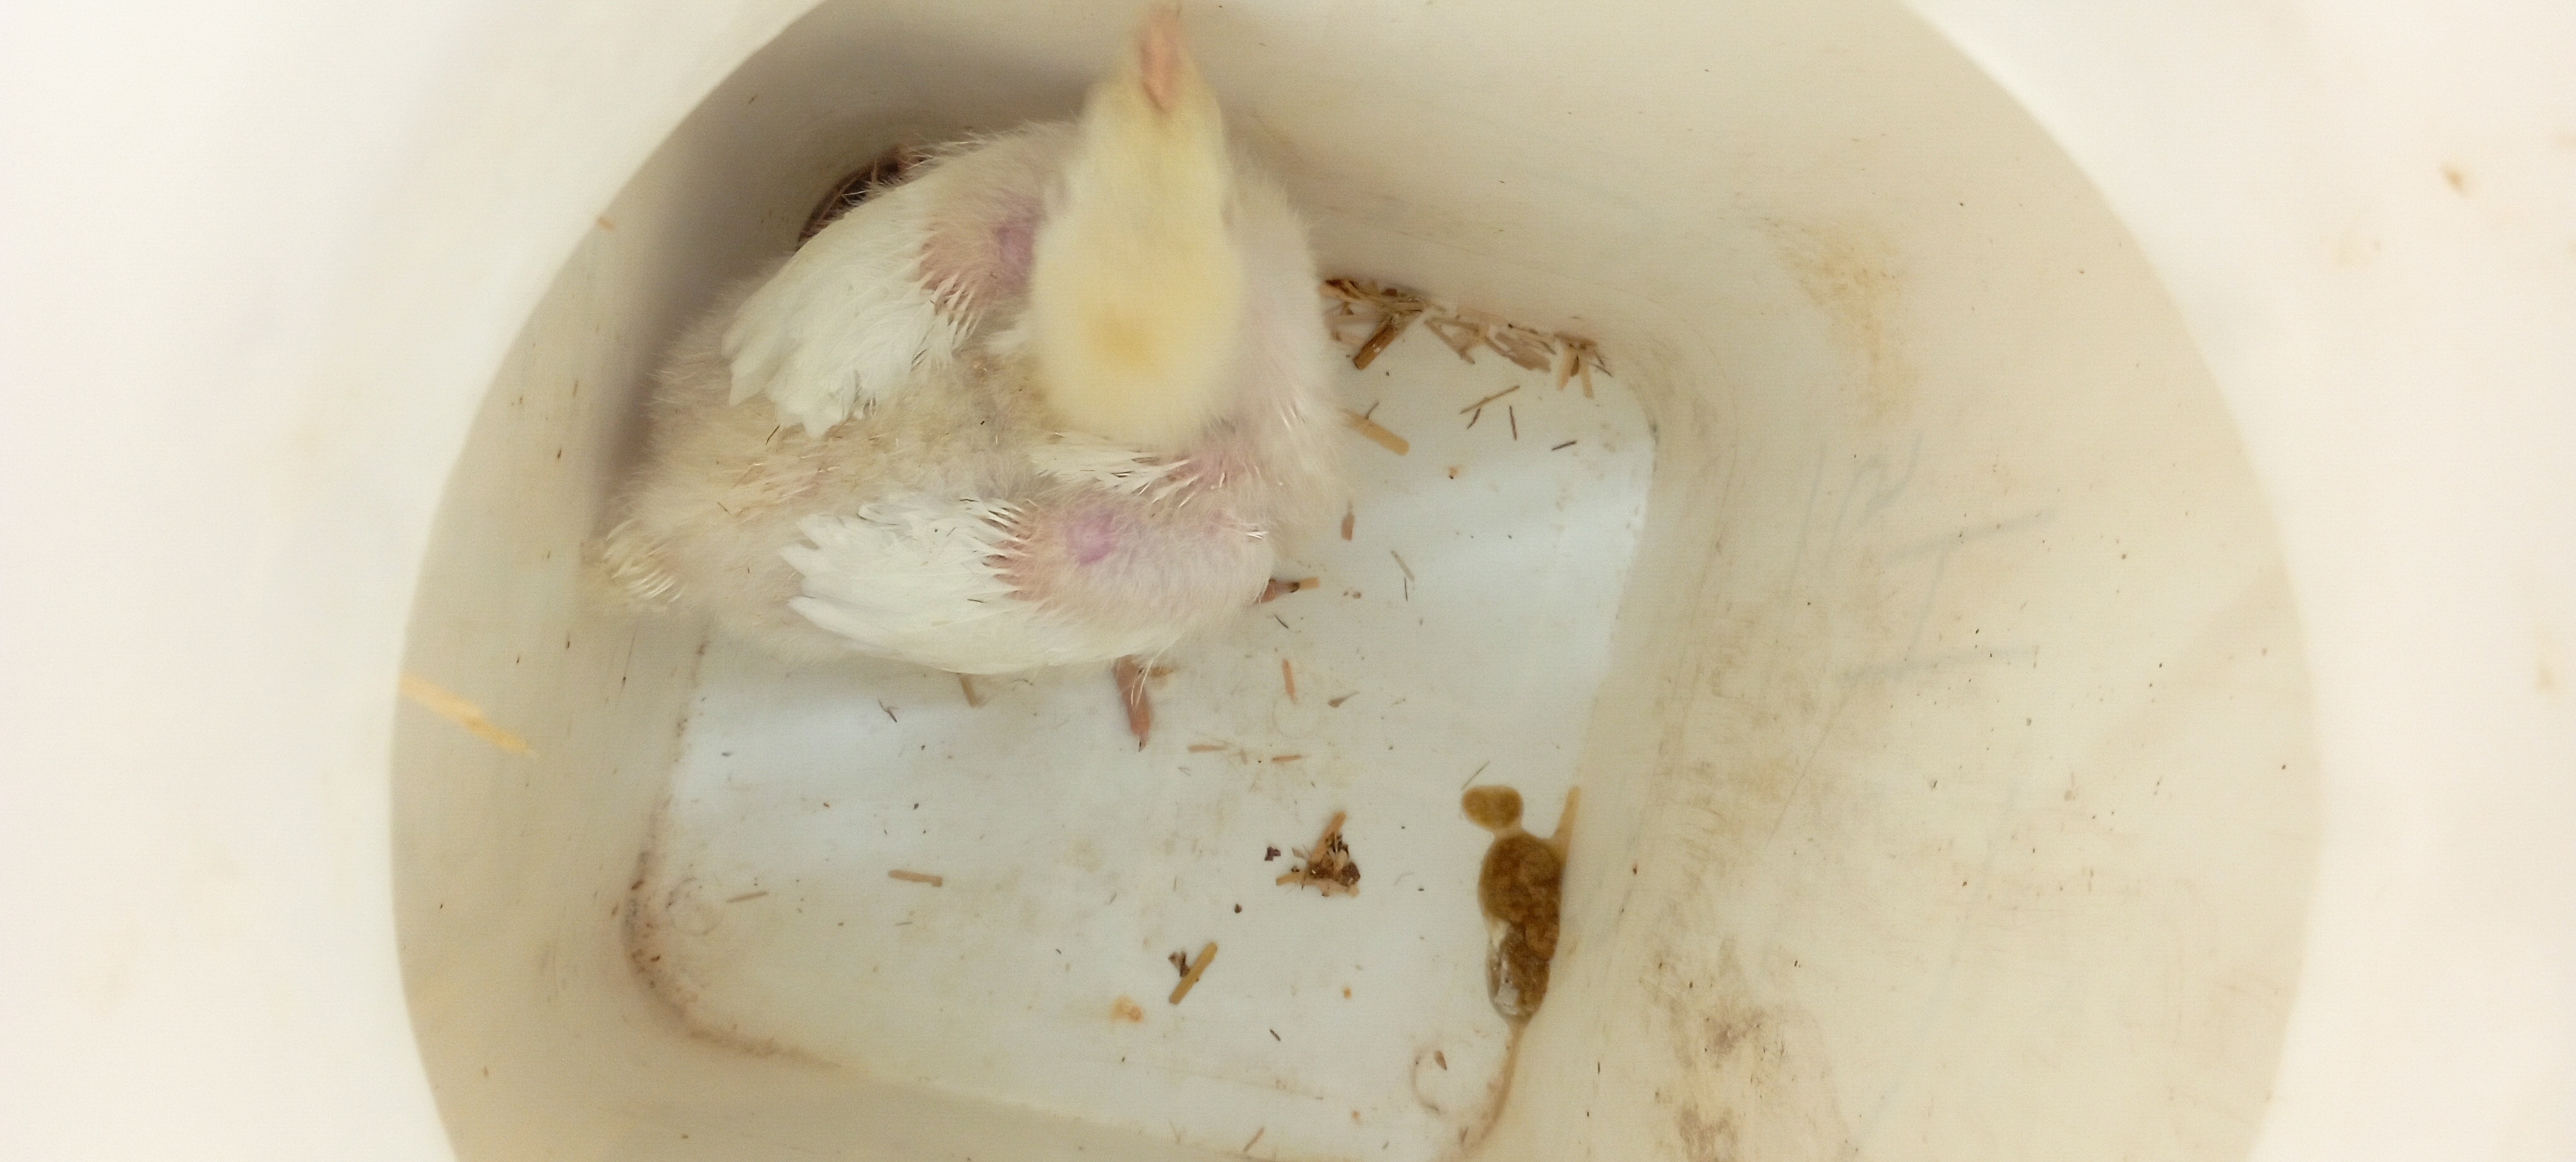
Weight: 668 g